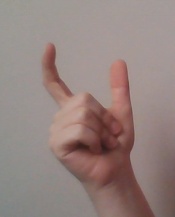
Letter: nun